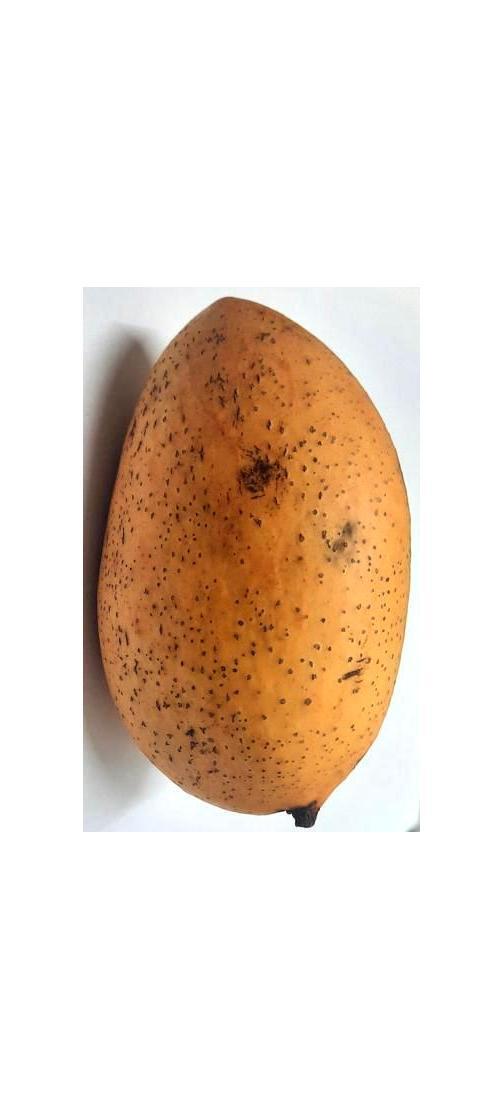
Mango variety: Ashshina Classic